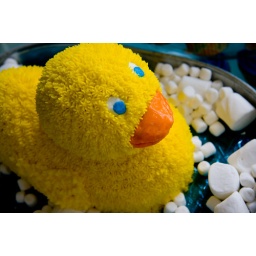
3D duck cake by Christy